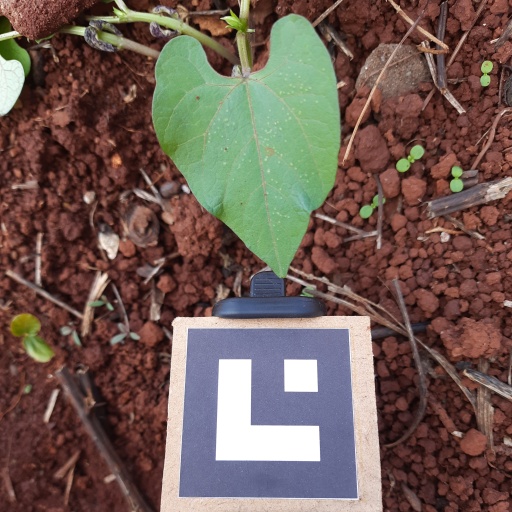
Observations: wavy surface, no eating holes, with soild dust, under shade, insect on surface